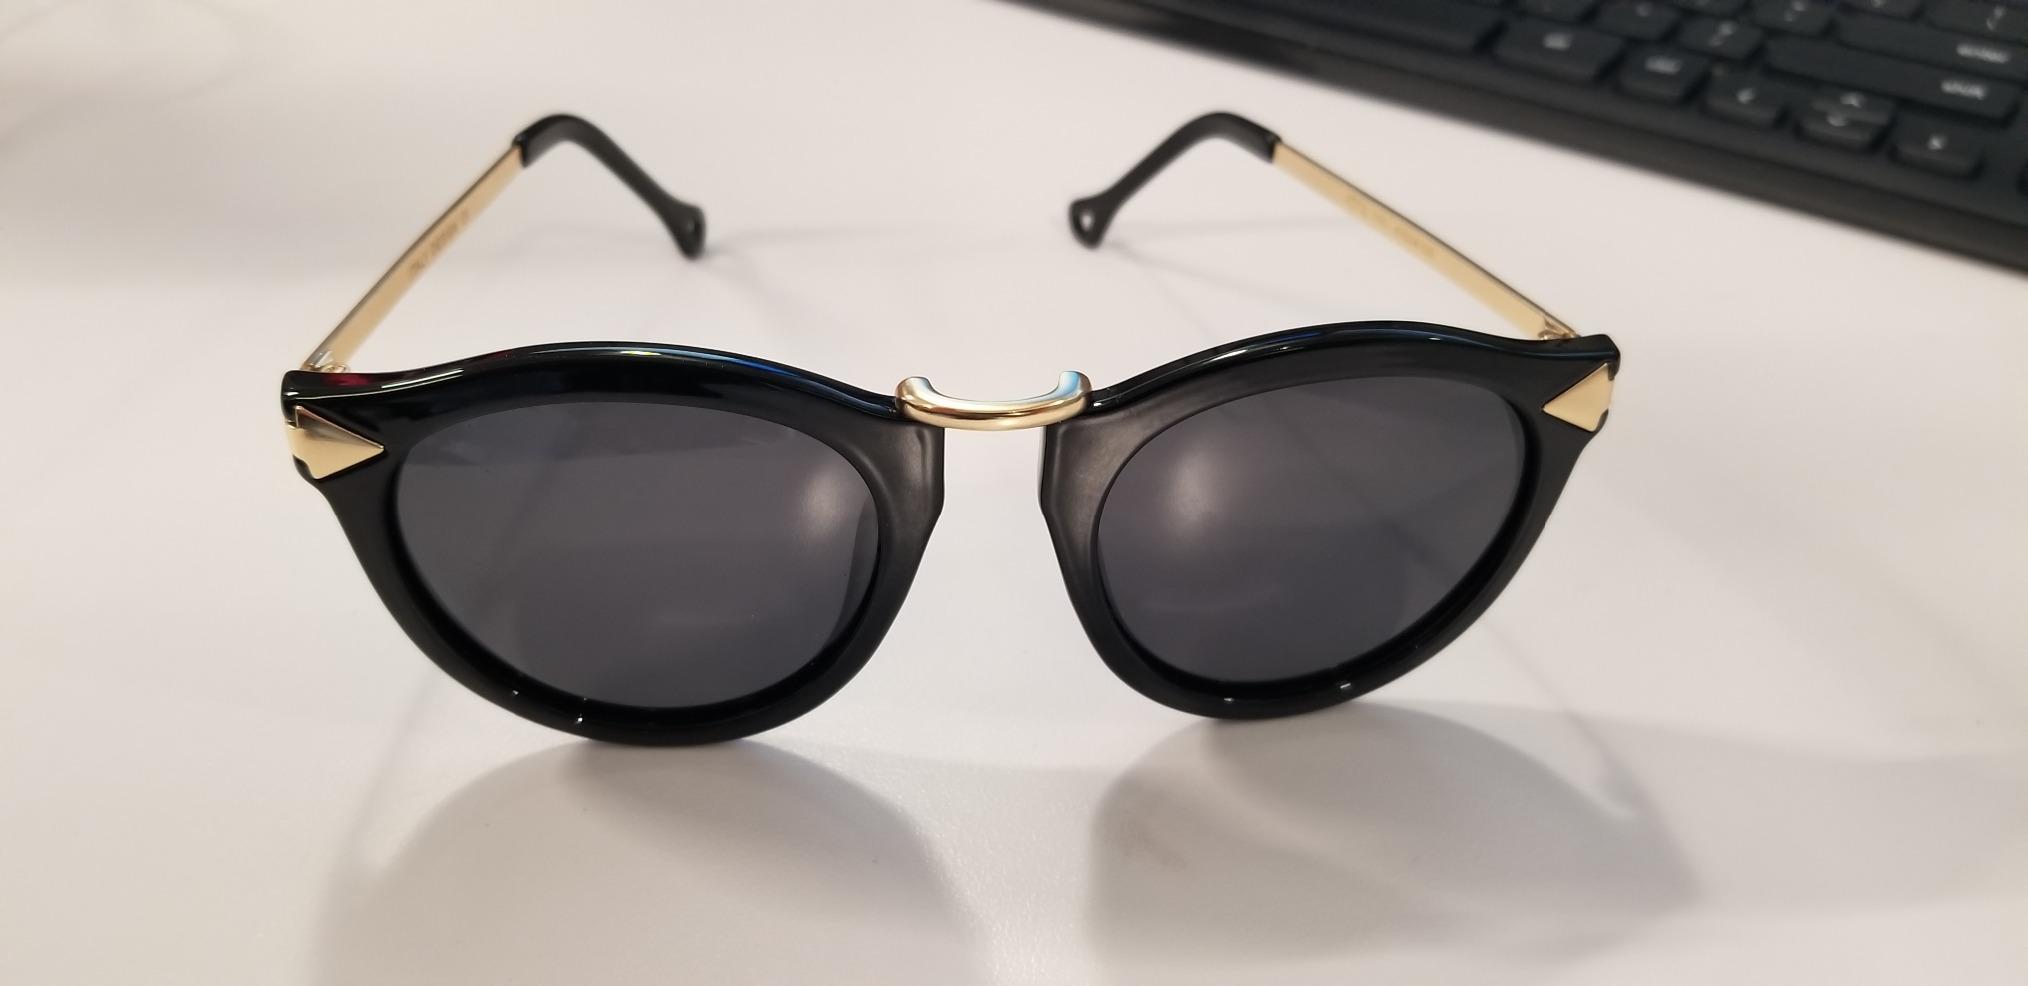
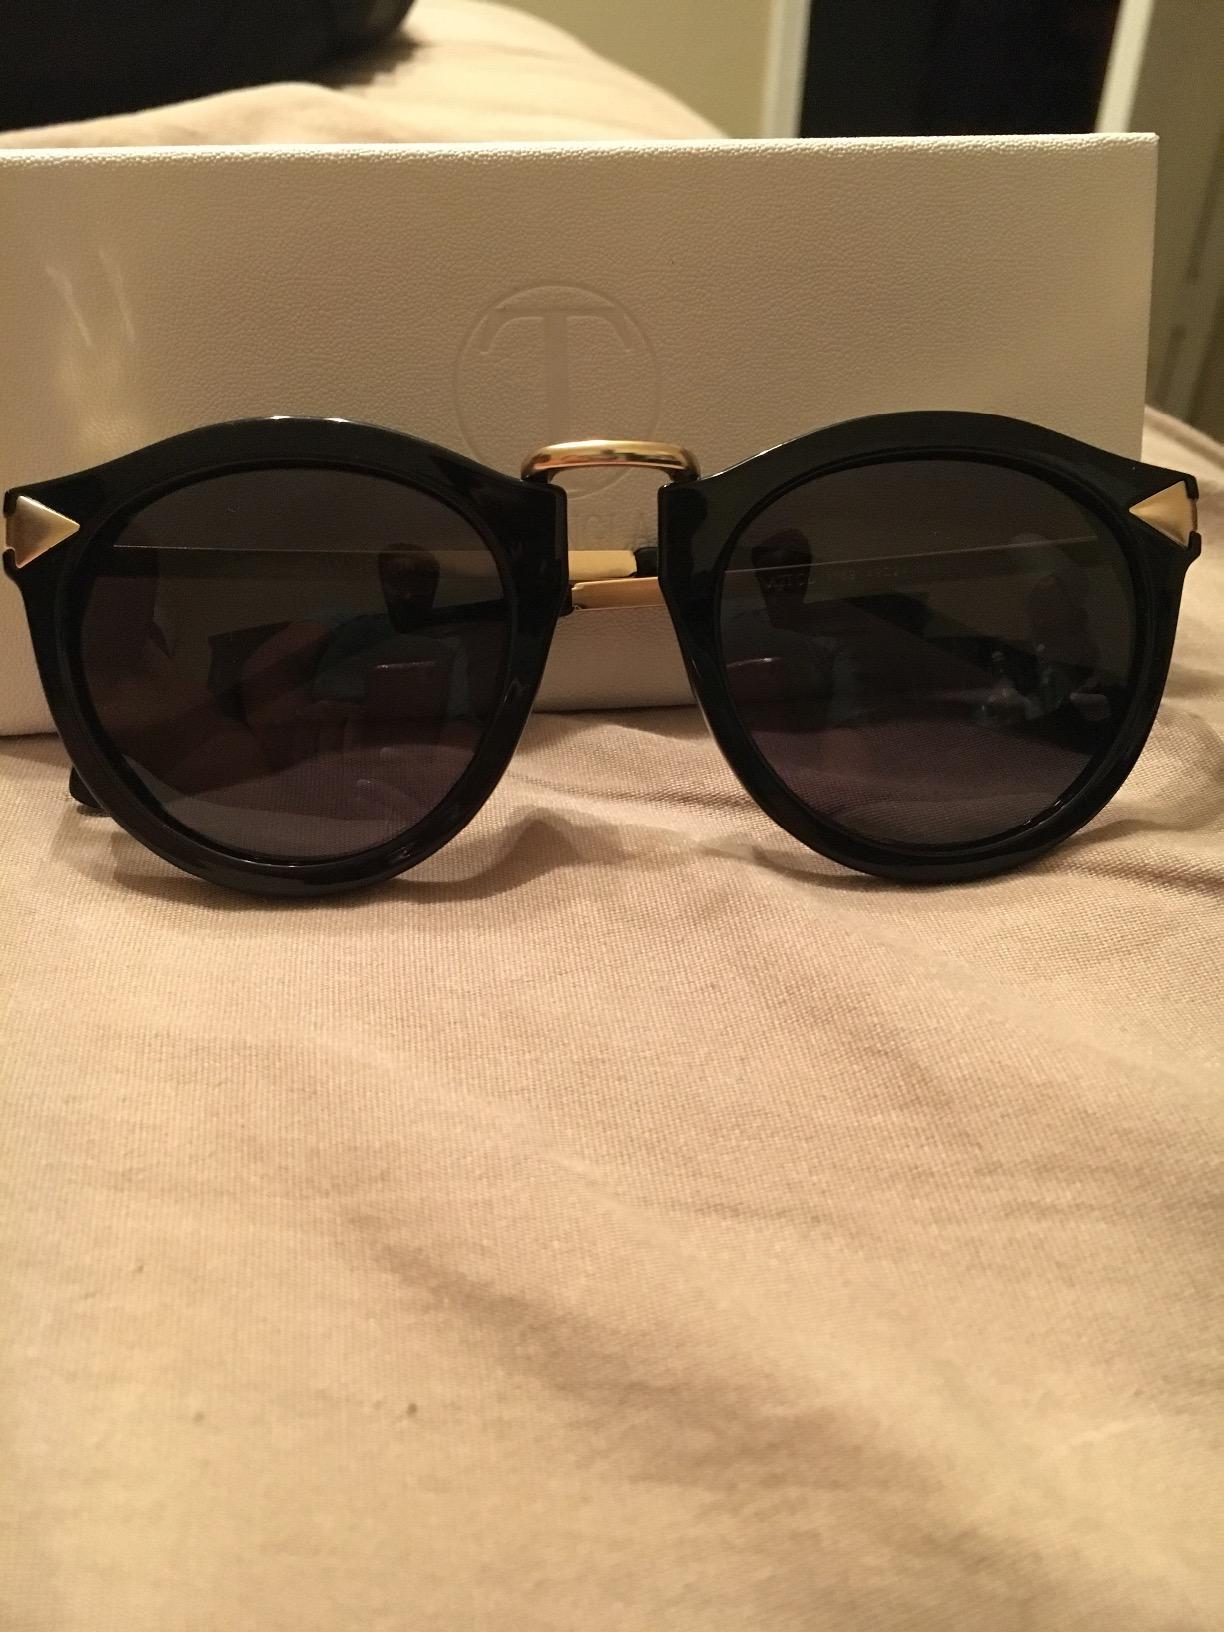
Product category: accessories_sunglasses
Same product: yes